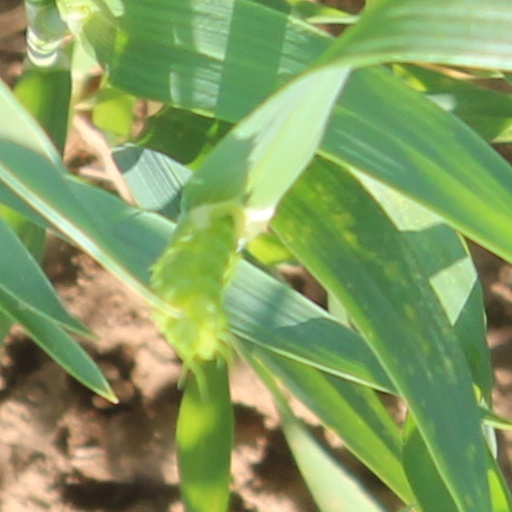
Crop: wheat